War Devils

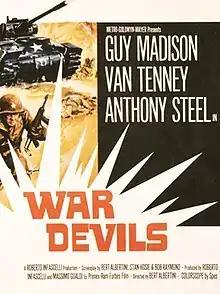
Film poster

War Devils, also known in Italy as "I Diavoli Della Guerra", is a 1969 war / action film written and directed by Bitto Albertini starring Guy Madison, Venantino Venantini, and Anthony Steel.